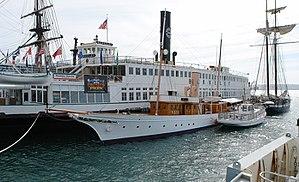
Le musée maritime de San Diego a été créé en 1948 en Californie. Il conserve l'une des plus importantes collections de navires historiques des États-Unis. Situé dans la baie de San Diego, il s'est constitué autour de la pièce maîtresse de sa collection, le trois-mâts barque à coque acier, le Star of India, construit en 1863.